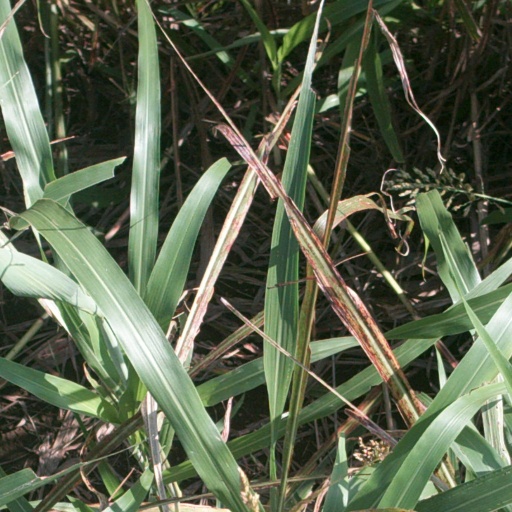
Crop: sorghum